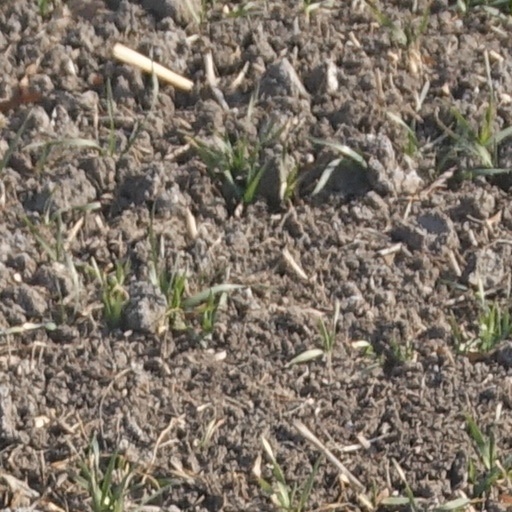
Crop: wheat